Rudeus Greyrat

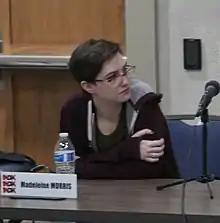
Madeleine Morris voices the young Rudeus in English.

In the first "Mushoku Tensei" audio drama, Rudeus was voiced by Hiro Shimono. The actor enjoyed the work despite being unfamiliar with the novels. He still expressed difficulties in delivering certain lines where the character yells. Rudeus' father Paul was voiced by Eiji Takemoto who wanted to connect with his "son" which led him to connect with Shimono during recording. Shimono stated that he felt the audio drama to be quite dark, despite his beliefs of the original novel being more comical.